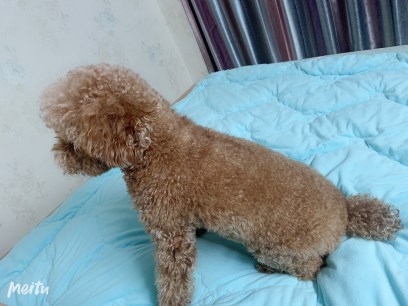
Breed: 7449-n000128-teddy